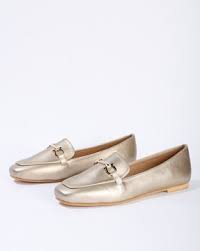
Label: Ballet Flat